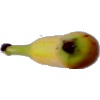
Label: Banana Lady Finger 1